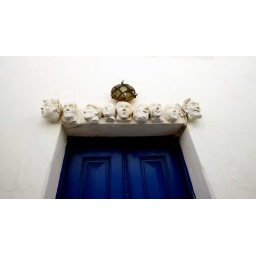
Whitewashed faces over a blue wooden door. Chora, Astypalea island, Dodecanese, Greece